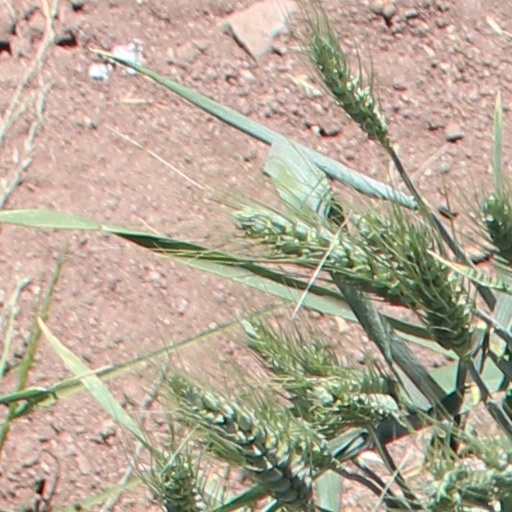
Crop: wheat